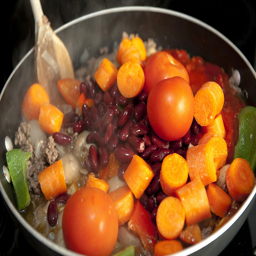
There are beans and carrots and other foods in this bowl
A lot of food that is in a bowl.
vegetables beans and meat being stewed together in a pan
A bowl is filled with rice, meat, and various vegetables.
There are carrots, rice, and beans in a pot